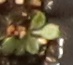
Label: Horseweed